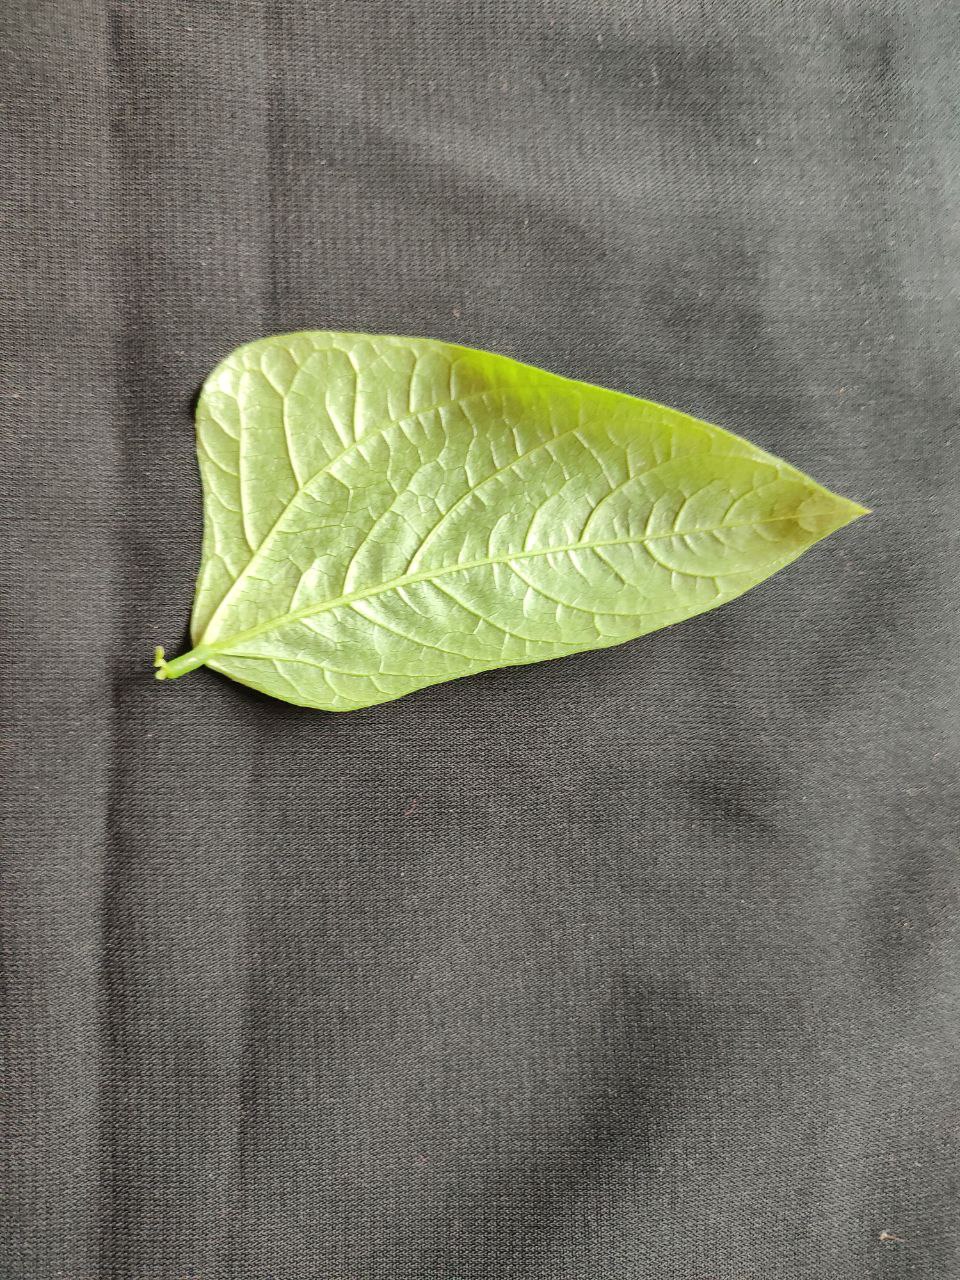
Crop: cowpea
Leaf condition: Fresh Leaf